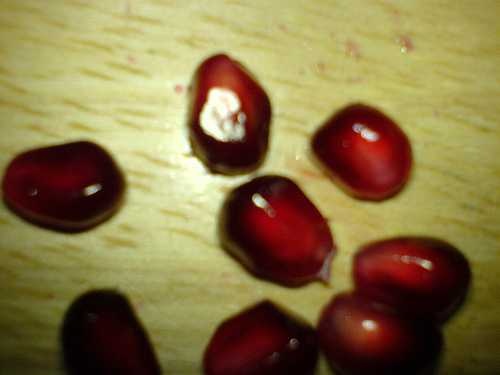
Label: Pomegranate